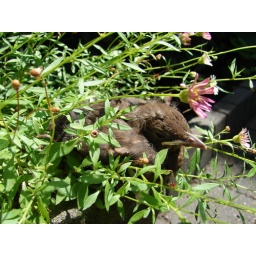
Sleeping in flower pot